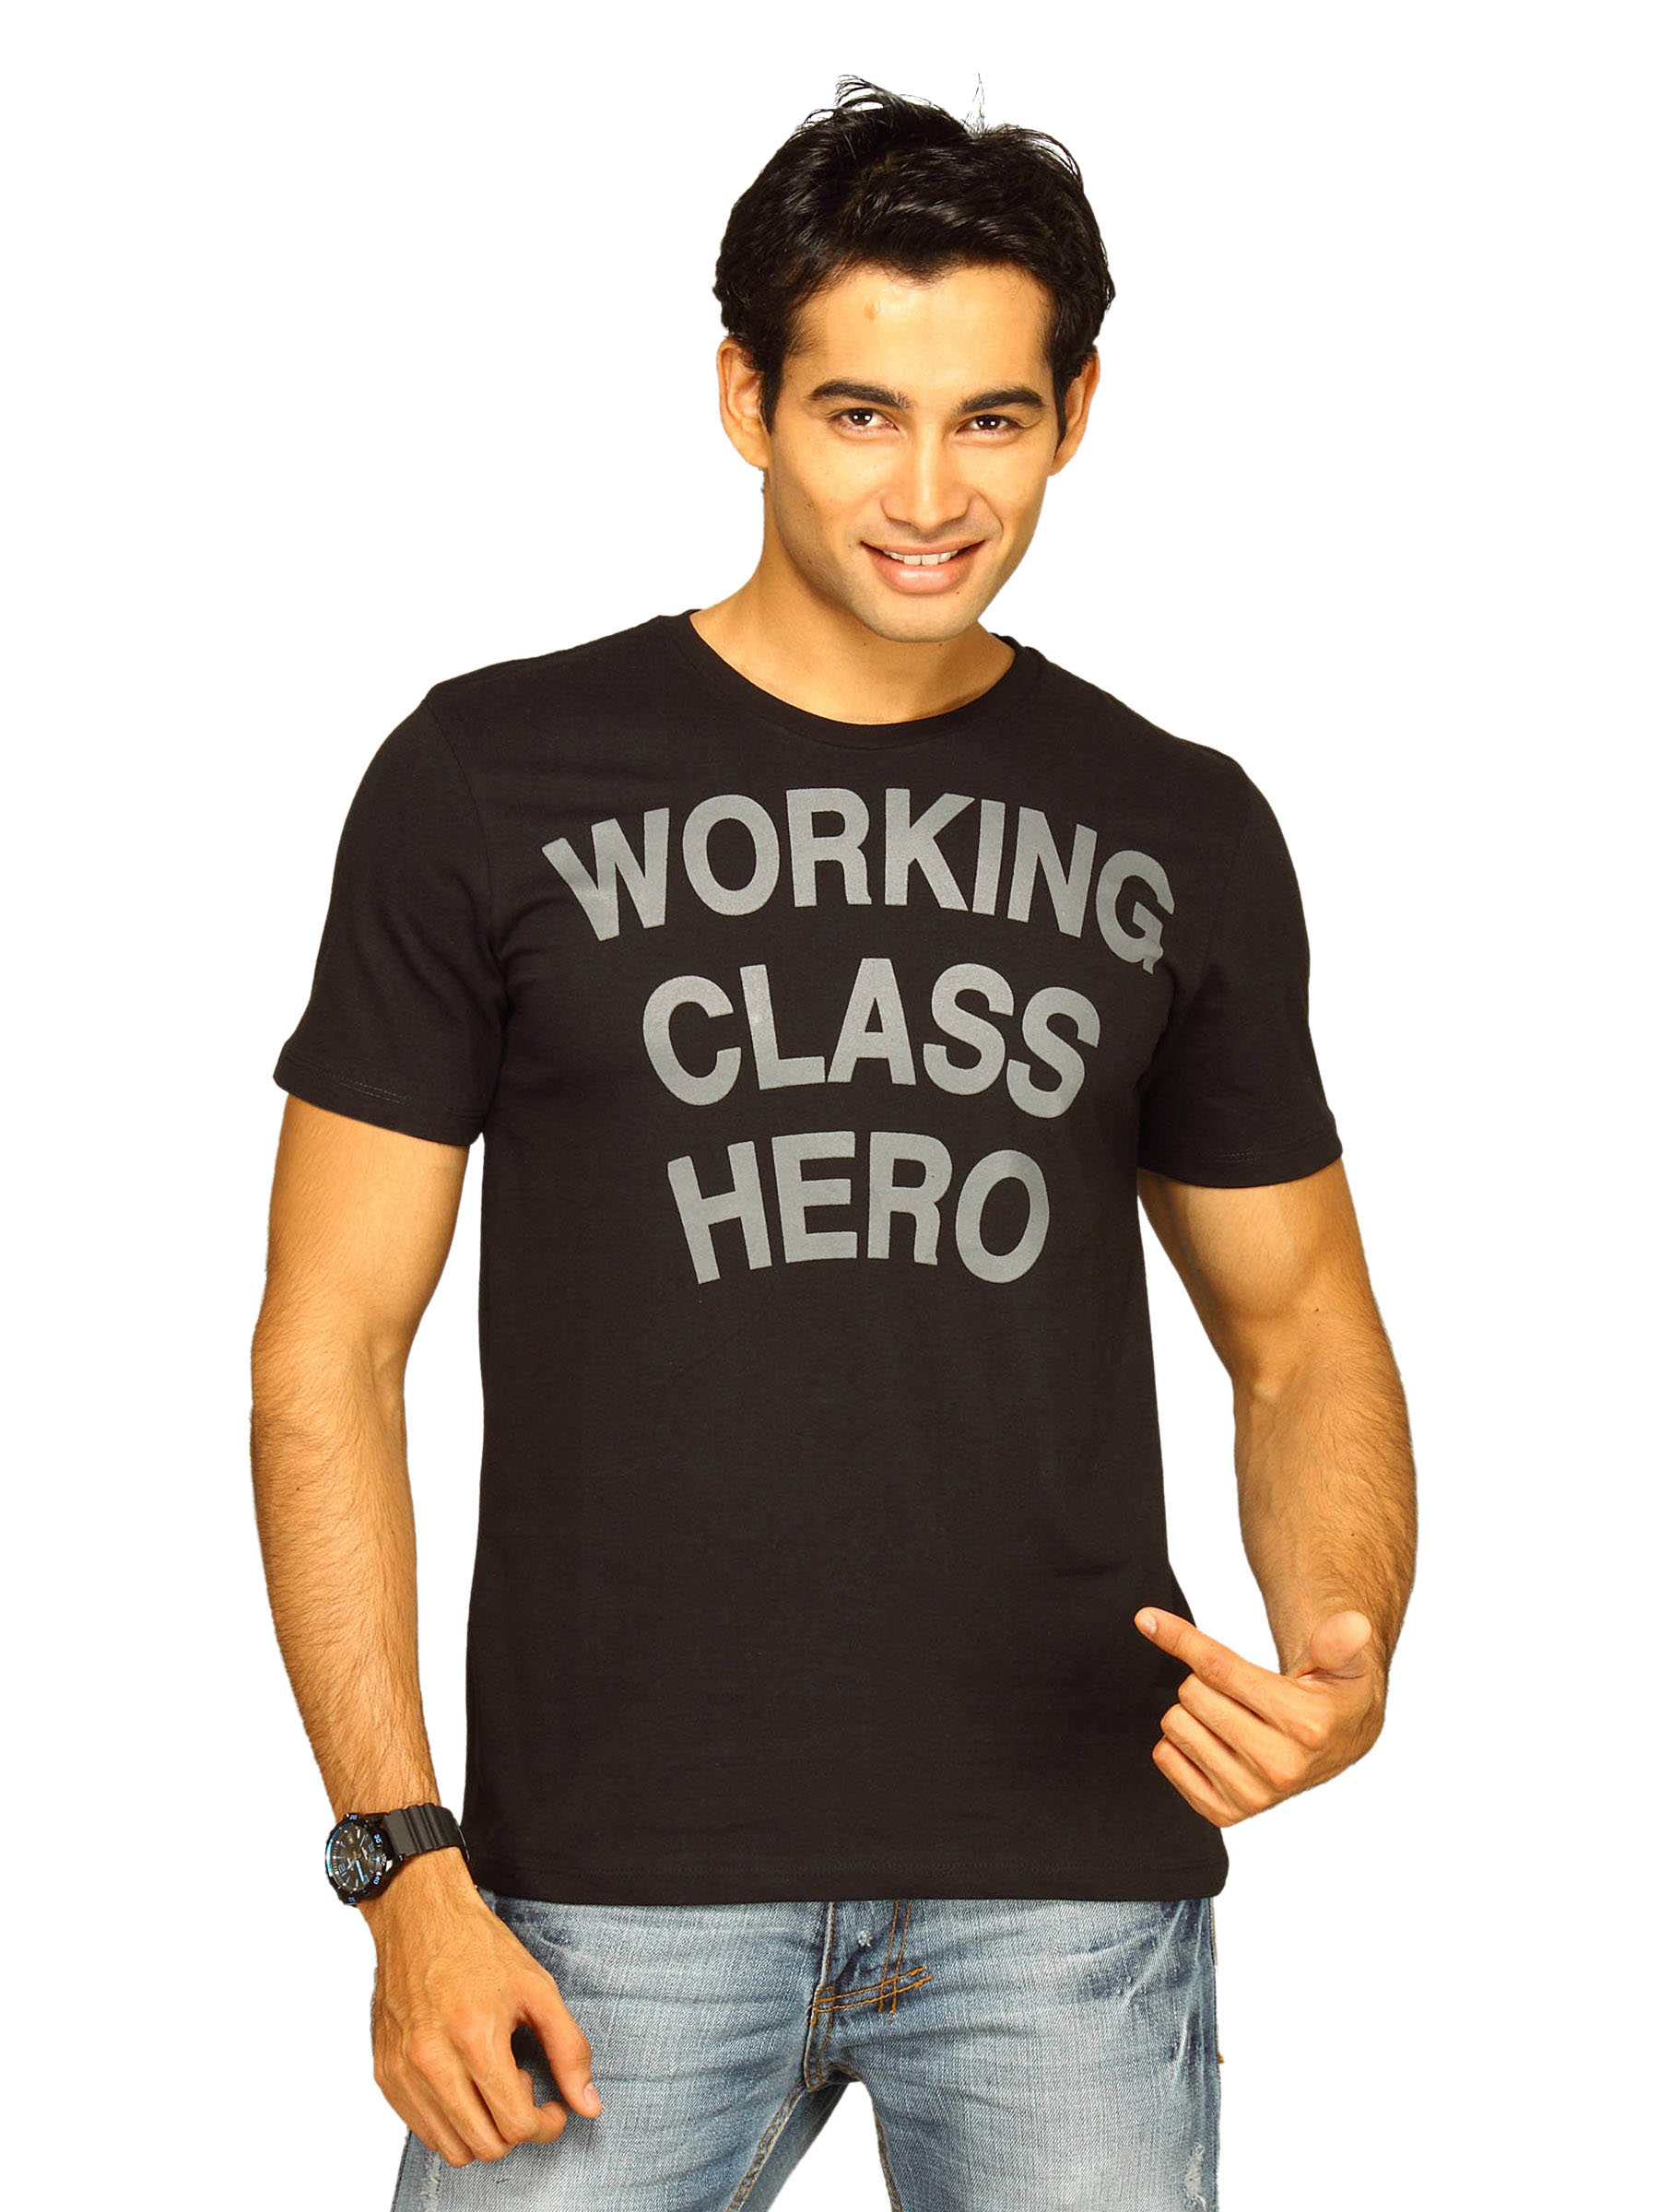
John Lenon Men's Working Class Hero Black T-shirt
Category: Apparel / Topwear / Tshirts
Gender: Men
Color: Black
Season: Summer 2011
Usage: Casual